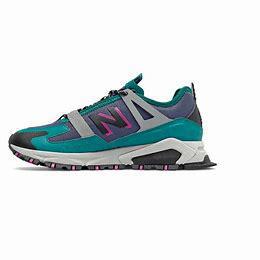
Brand: New
Model: Balance New Balance X Racer